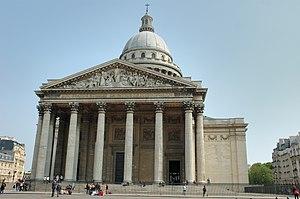
Facade du Panthéon depuis la rue Soufflot, Paris, France.